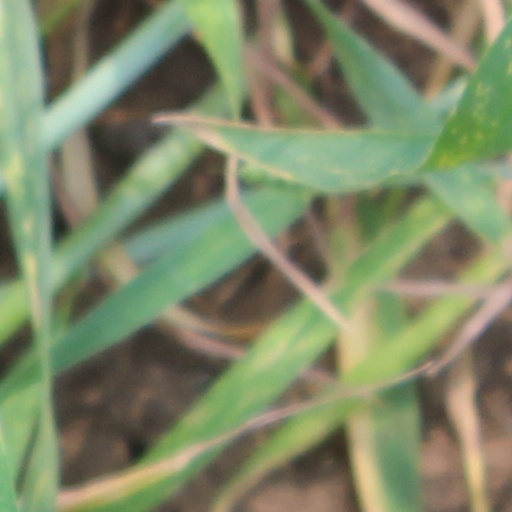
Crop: wheat